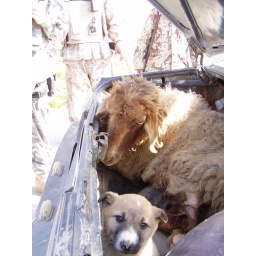
A sheep and a puppy in a trunk at a road check point near Balad, Feb. 5.